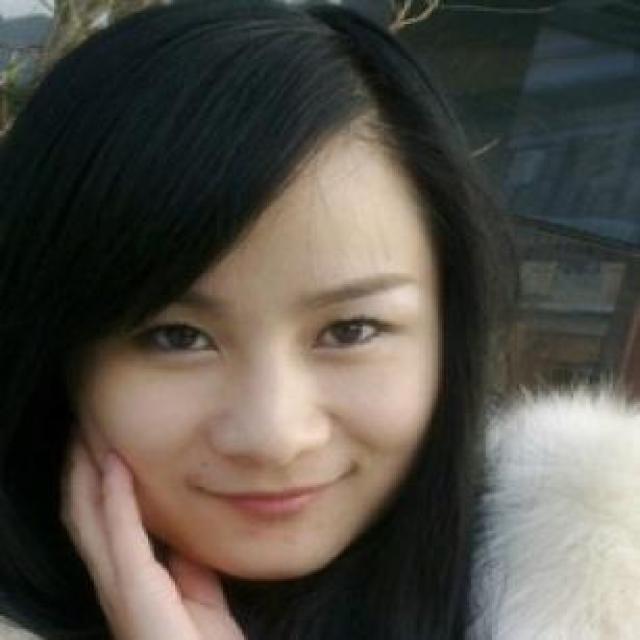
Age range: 21-44